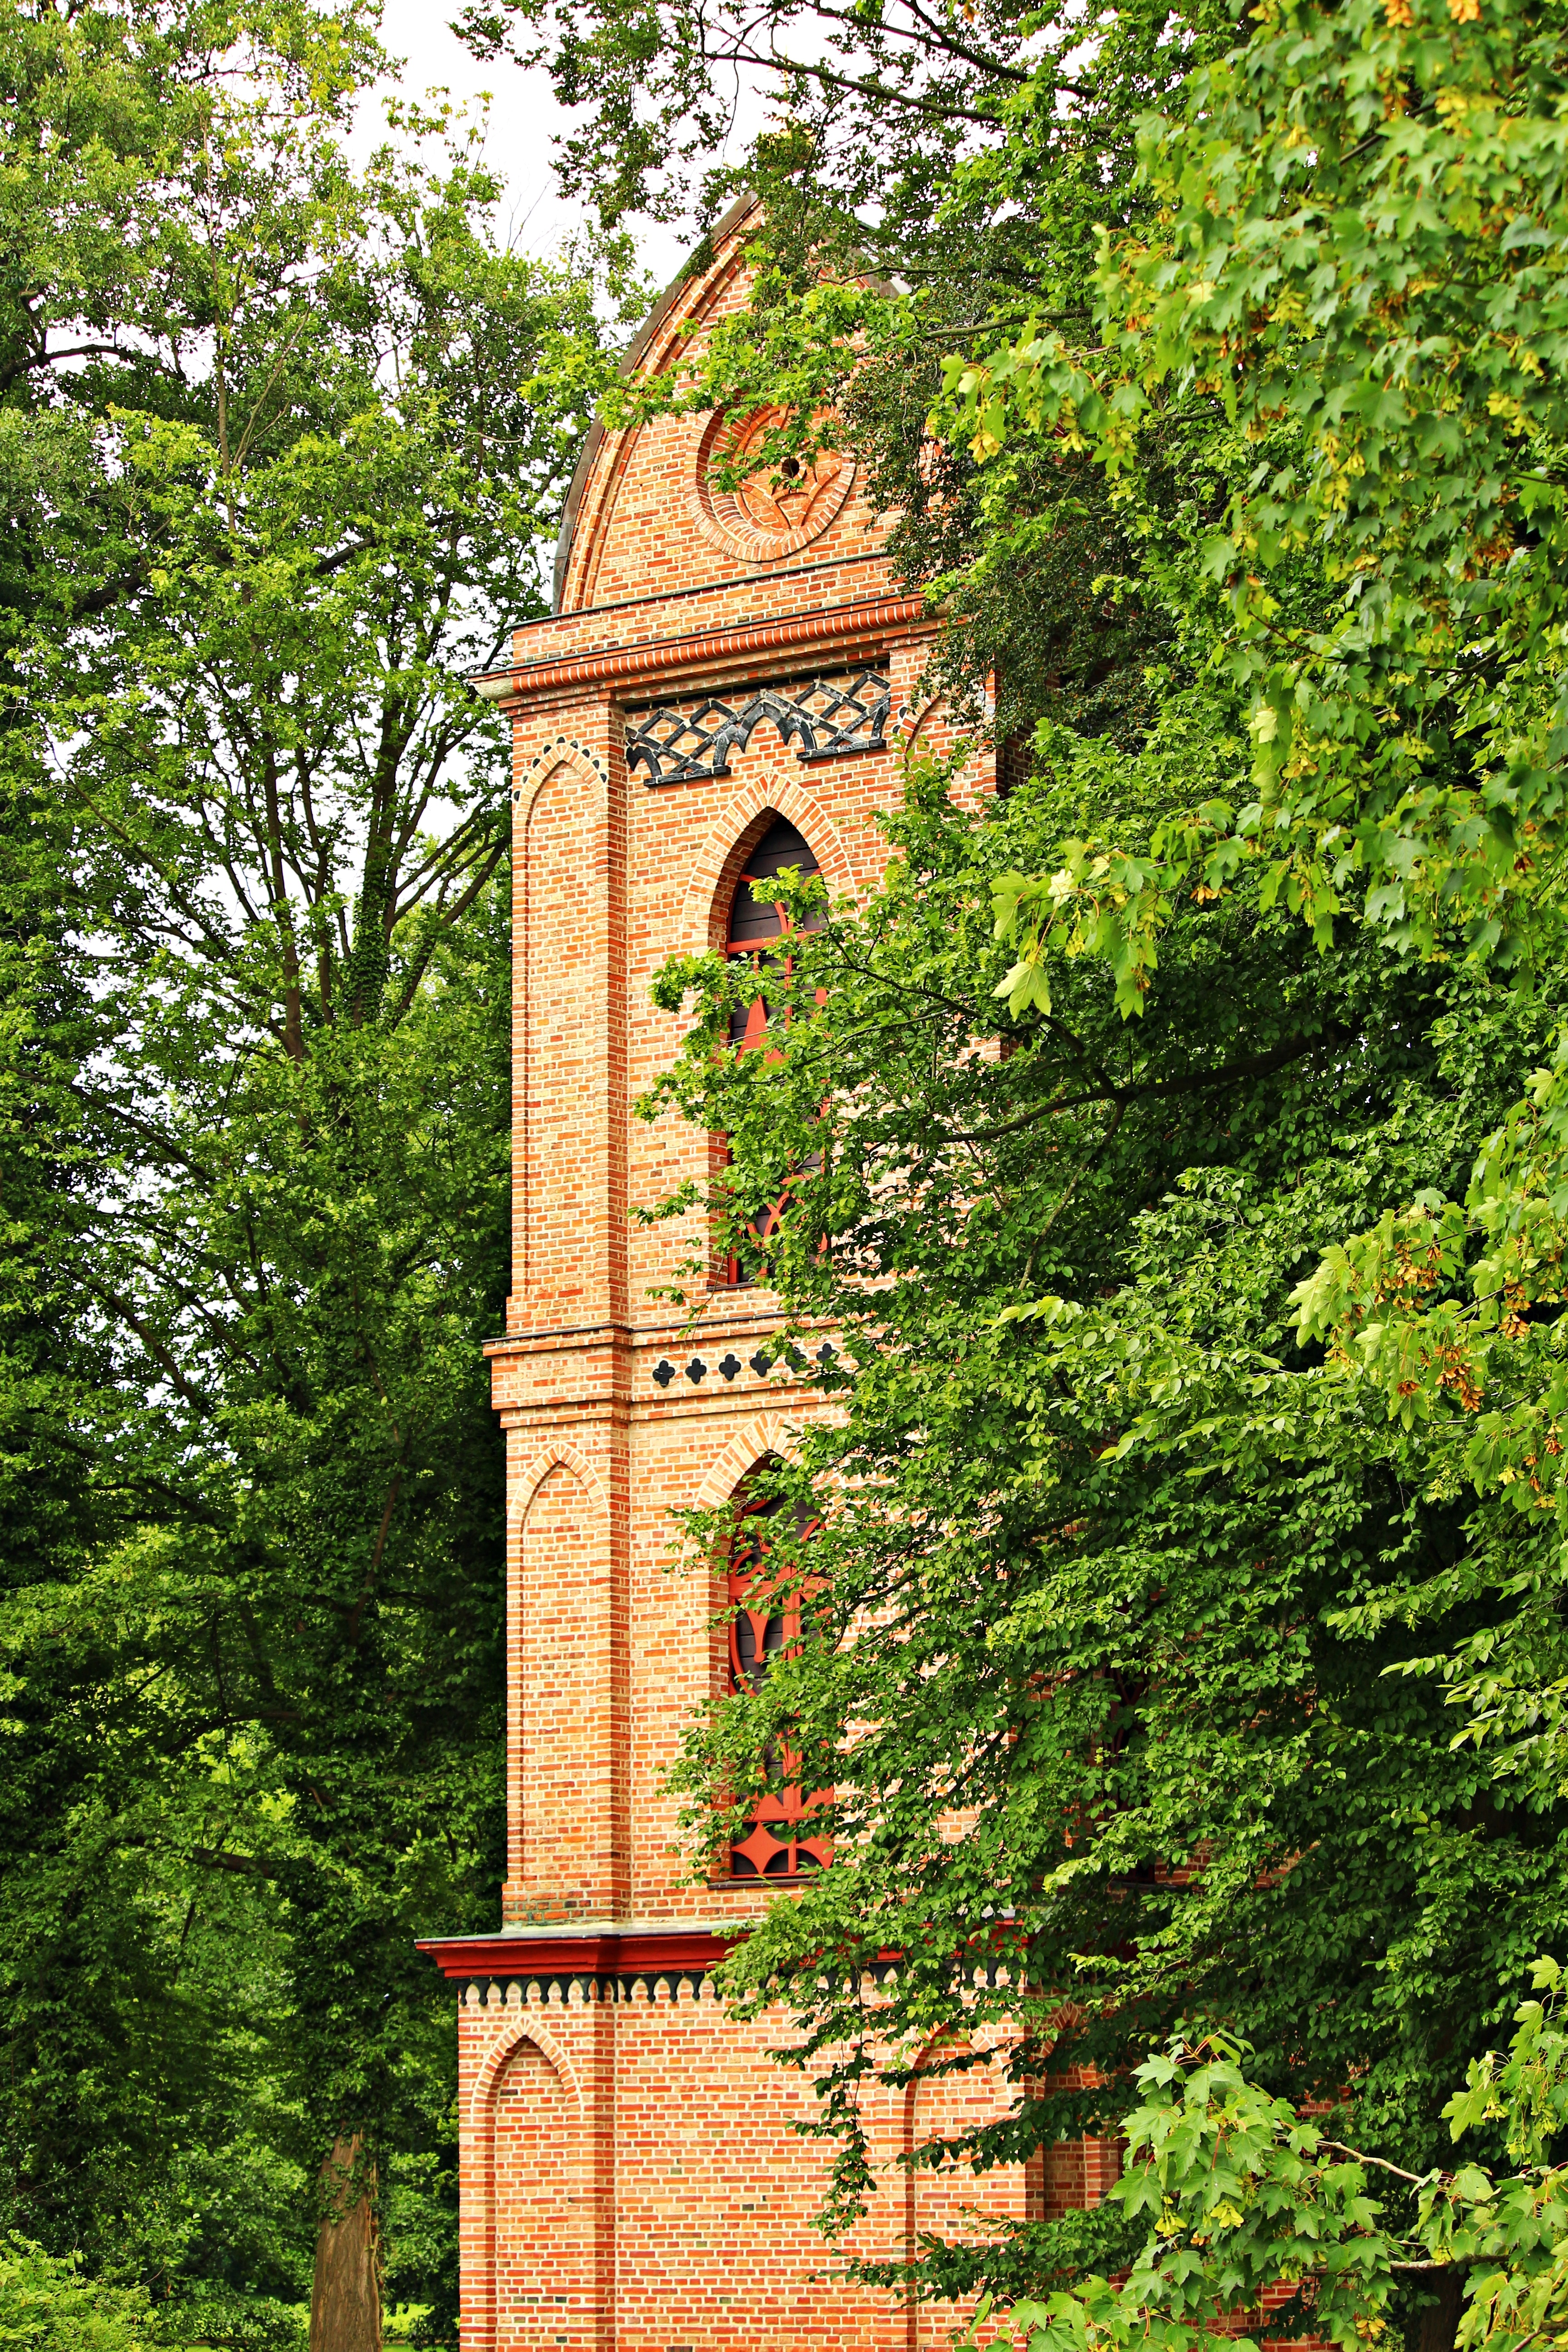
tree, forest, plant, leaf, flower, building, green, tower, autumn, botany, garden, bell tower, shrine, historically, castle park, schlossgarten, brick buildings, ludwigslust parchim, woody plant, outdoor structure